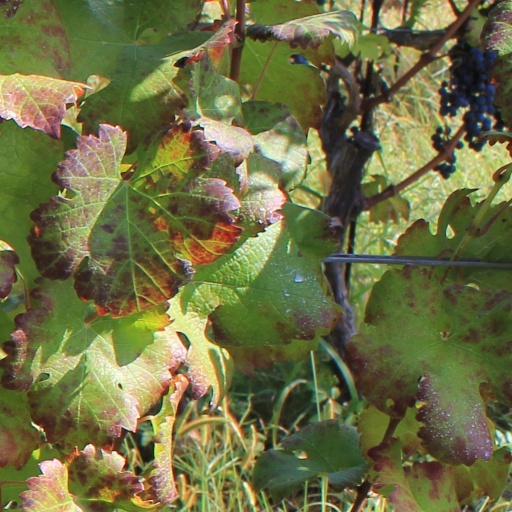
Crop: grape